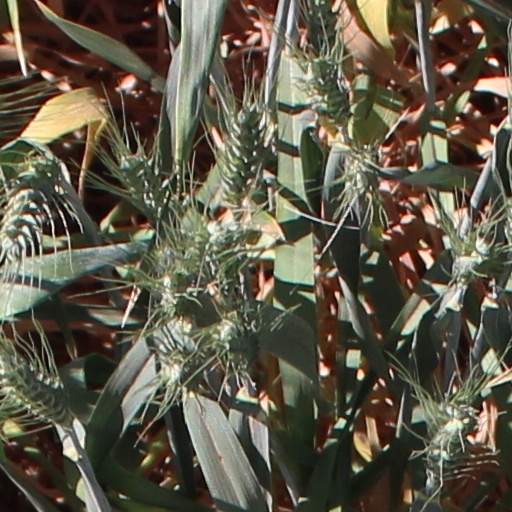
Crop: wheat